Walter Ferguson

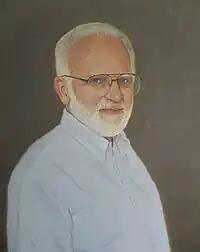
Self-portrait of Ferguson

Walter William Ferguson was born in New York City in 1930 and died in 2015. He received his formal art training under scholarship at Yale School of Fine Arts and Pratt Institute. He has exhibited widely in Israel and abroad and his paintings are in many private collections.